Hieronim Radziejowski

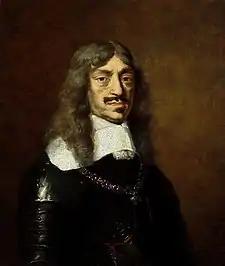
King John II Casimir of Poland

The next day Radziejowski was accused, before the court marshal, of insulting the government by his preceding actions and by breaking the law (under the term subject to any armed incident in the four weeks preceding the Sejm sitting, on the members or dignitaries of state law, however, this policy was never used before) and safety violations of a royal residence. Radziejowski successfully hid from the envoys of the king, not allowing them to provide him with a lawsuit, so that later he claimed that he was not aware of the trial; he also accused Słuszka of insulting the Crown Court in Piotrków Trybunalski. Despite his excuses and the procedural difficulties, the Crown Court sentenced Radziejowski to death. However, few days later he was pardoned by the king and instead his sentence was commuted to exile. The court in this case – in the absence of Jerzy Sebastian Lubomirski, who, as the Grand Marshal, was responsible for the protection of the king and his house but after a quarrel with Vice-Chancellor Słuszka he left the capital – was chaired by the Deputy Speaker of the court of the Crown Łukasz Opaliński, who greatly supported Radziejowski's politics and policies. Greatly unhappy with the court's decision, Opaliński held another trial, this time against Słuszka. The nobles blamed the royal court of provocation – previously Słuszka was provided the King's patronage after he saved the monarch's life, therefore he was protected by the Crown. Eventually, because the nobles and the magnates greatly supported Radziejowski, Słuszka was to be exiled and Radziejowski was to be freed. Despite this judgment, the king, furious about the nobles' and court's decision, was not going to give up. The acquisition of the letters from Radziejowski addressed to enemies like Bohdan Khmelnytsky and Ivan Vyhovsky by the king and then revealing the content of those letters eventually discredited him in the eyes of the nobility. The monarch cleverly used this technique to turn the nobles against Radziejowski, a man that they previously supported. Following this Radziejowski received letters about a planned assassination attempt on his life. He then turned to the Polish Sejm for help and protection, but the displeased nobles and the furious and insulted royal government instantly refused. Worried for his life, he fled from Poland on 15 February. Upon the return of Prince Jerzy Sebastian Lubomirski, the Sejm and the Crown Court recognized Radziejowski as a traitor and an enemy of the state.